Dan Shor

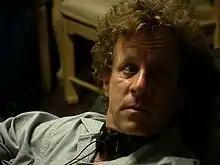
Dan Shor in 2004

Daniel Shor (born November 16, 1956) is an American actor, director, writer, and acting teacher with a career spanning over 40 years. His most recognized roles include Enoch Emery in John Huston's "Wise Blood" (1979), Pete Brady in "Strange Behavior" (1981), Ram in "Tron" (1982), and Billy the Kid in "Bill & Ted's Excellent Adventure" (1989).